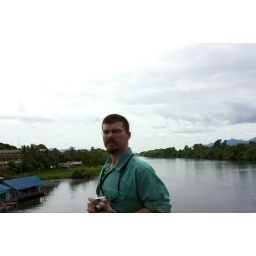
Alex on the bridge over the river Kwai